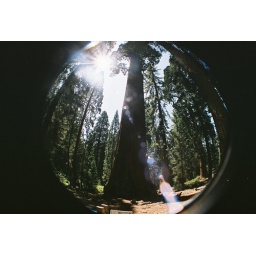
through a fish eye, in kings canyon